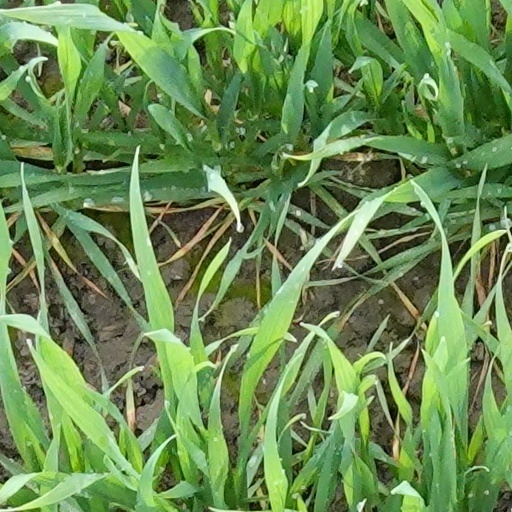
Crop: wheat